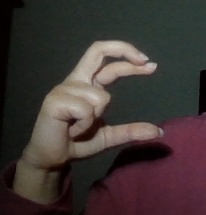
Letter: thal